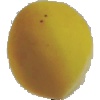
Label: Peach 2